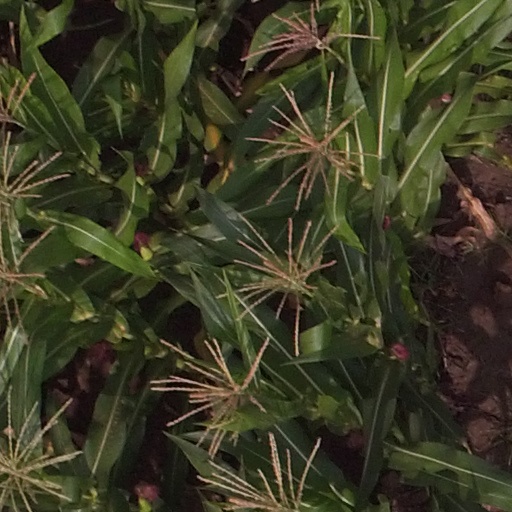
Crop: maize; corn